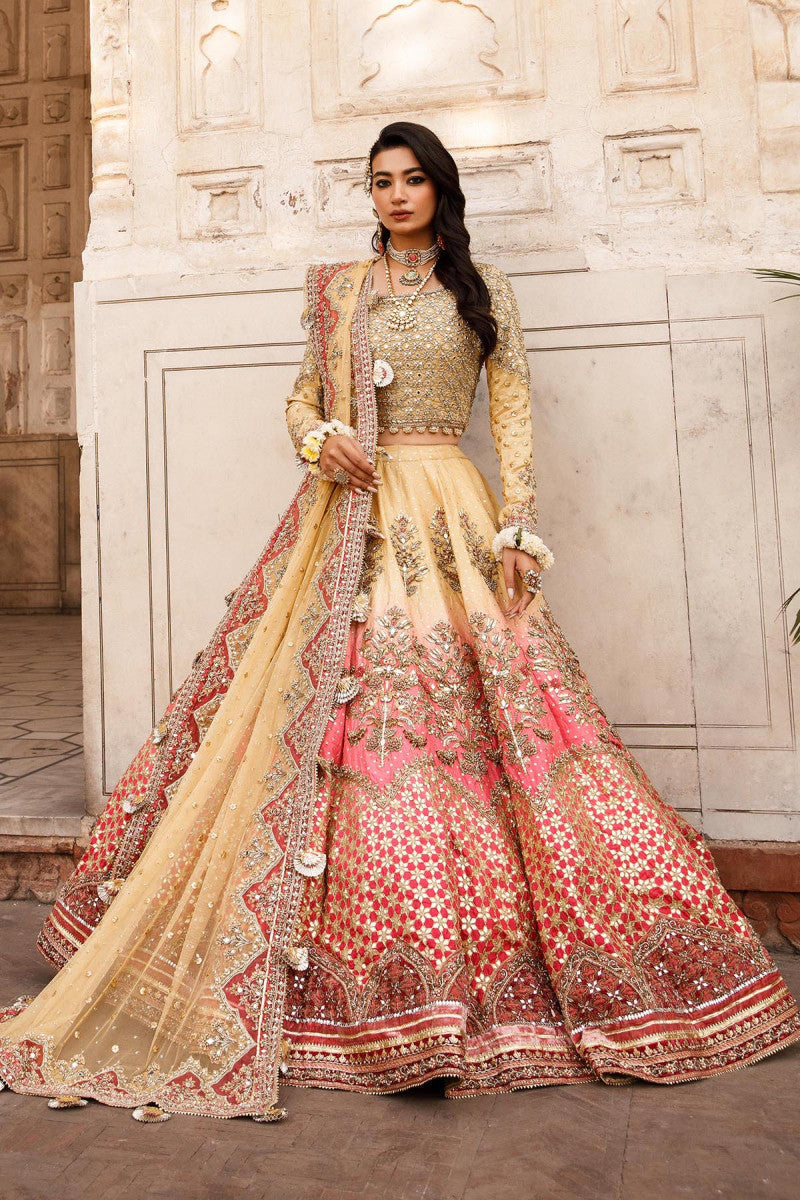
gold pink embroidered lehenga set